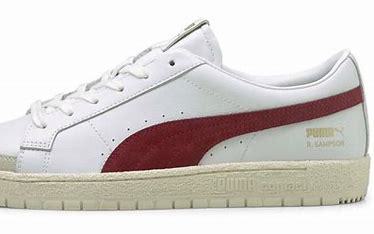
Brand: Puma
Model: Ralph Sampson Lo